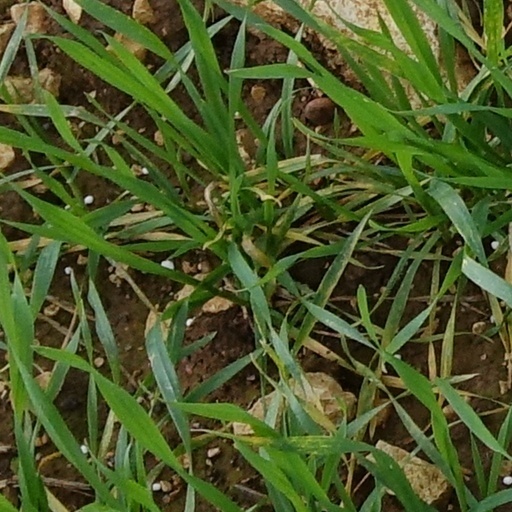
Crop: wheat